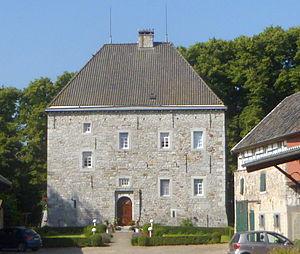
Cette page regroupe l'ensemble du patrimoine immobilier classé de la ville belge d'Eupen.